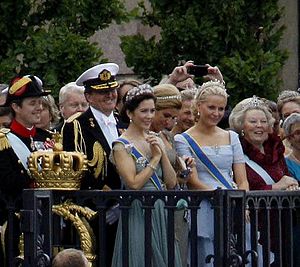
Brylluppet mellem kronprinsesse Victoria og Daniel Westling / Gæsteliste
Gæster ved Logårdstrappan efter kortegen.
Brylluppet mellem kronprinsesse Victoria og Daniel Westling fandt sted lørdag den 19. juni 2010 i Storkyrkan i Stockholm. Mere end 1000 gæster var inviteret til brylluppet. Kongelige og statsledere fra hele verden deltog i brylluppet, som også blev dækket af medier fra hele verden. Flere lande udsendte journalister til begivenheden, heriblandt Finland, Spanien, Storbritannien, Frankrig, Danmark, Japan, Holland og Belgien.